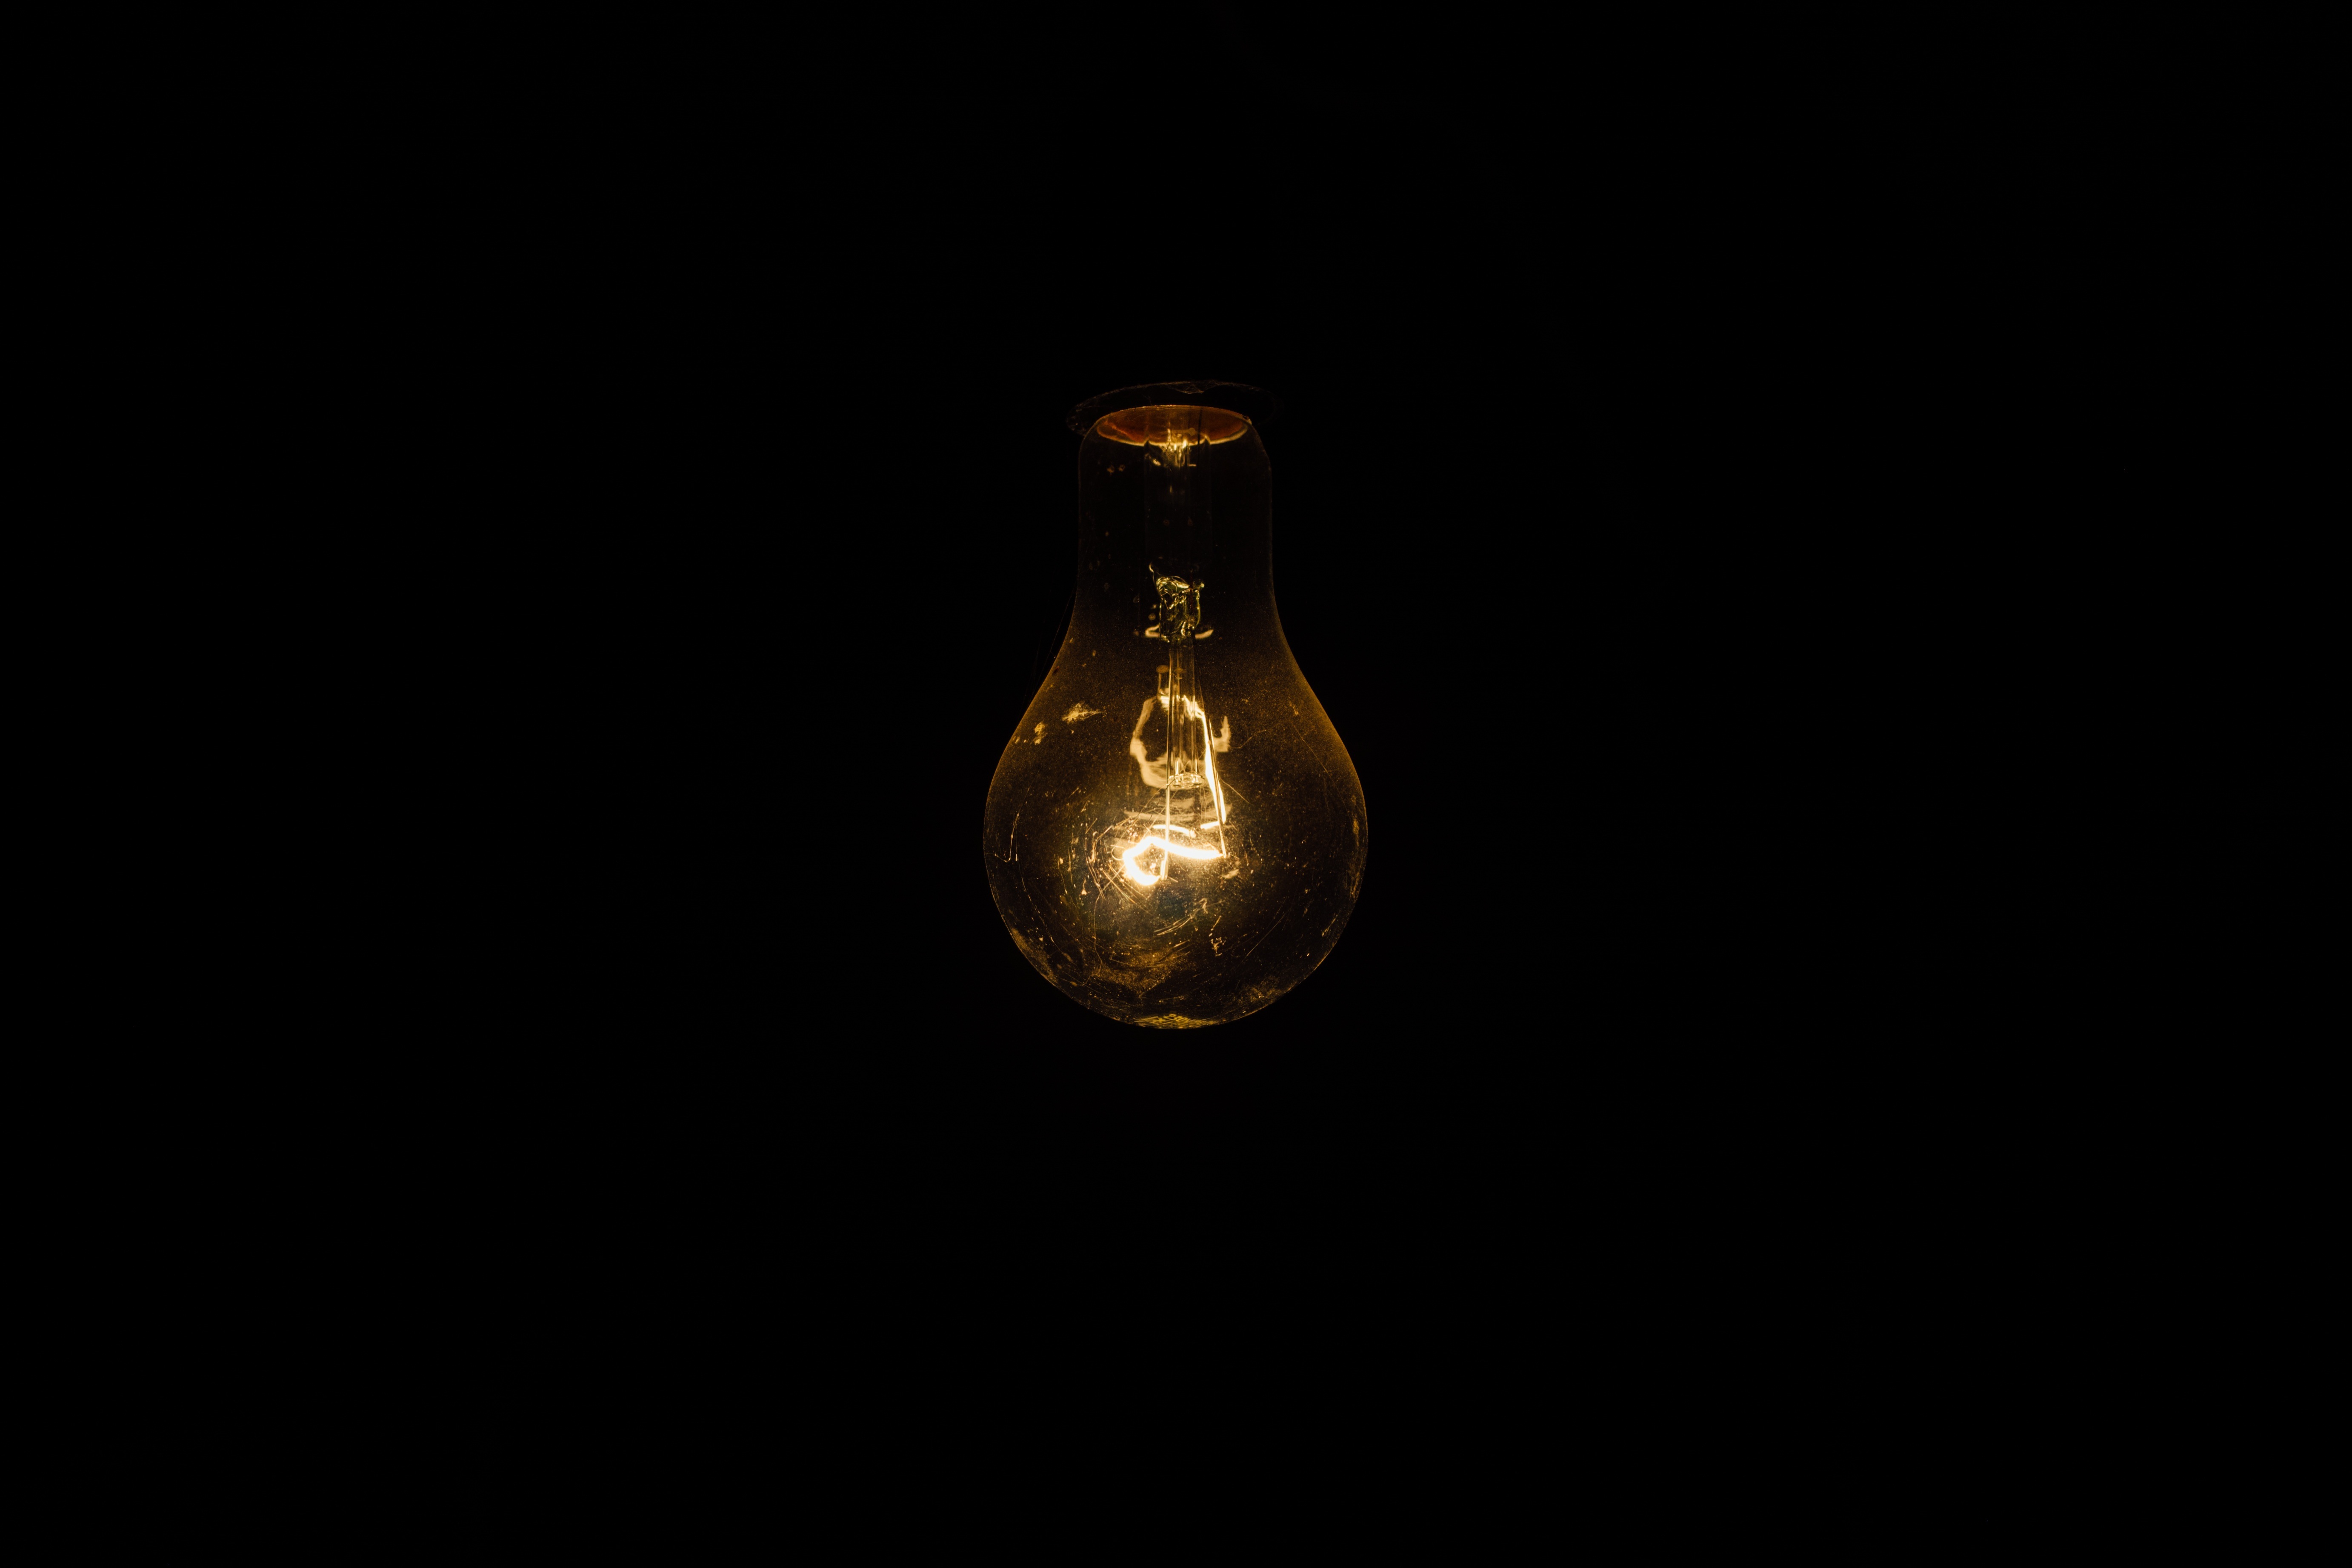
light, night, bulb, glow, darkness, lamp, electricity, light bulb, lighting, lightbulb, light fixture, macro photography, still life photography, computer wallpaper, incandescent light bulb, lighting accessory